Oxford University W.A.F.C.

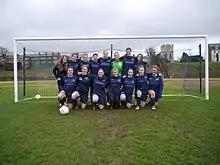
Blues Squad 13/14

The women who compete in the Blues varsity match are awarded with an Oxford Blue under the following criteria: